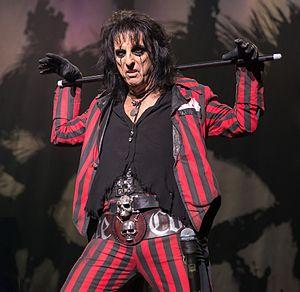
Le corpse paint est un type de maquillage noir et blanc peint autour des yeux et sur les lèvres, artifice très utilisé par les groupes de black metal pour accentuer leurs expressions et se donner une apparence inhumaine, cadavérique ou démoniaque.